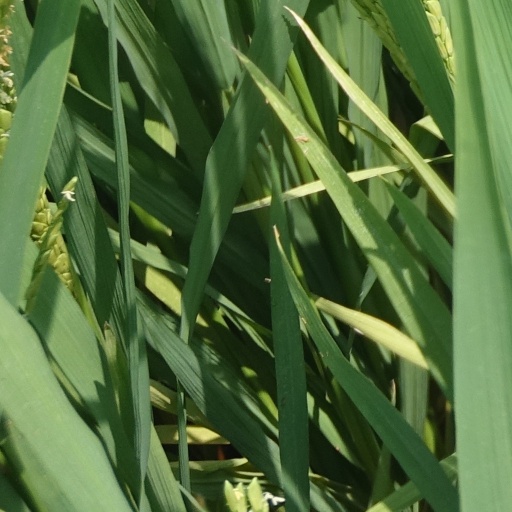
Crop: rice